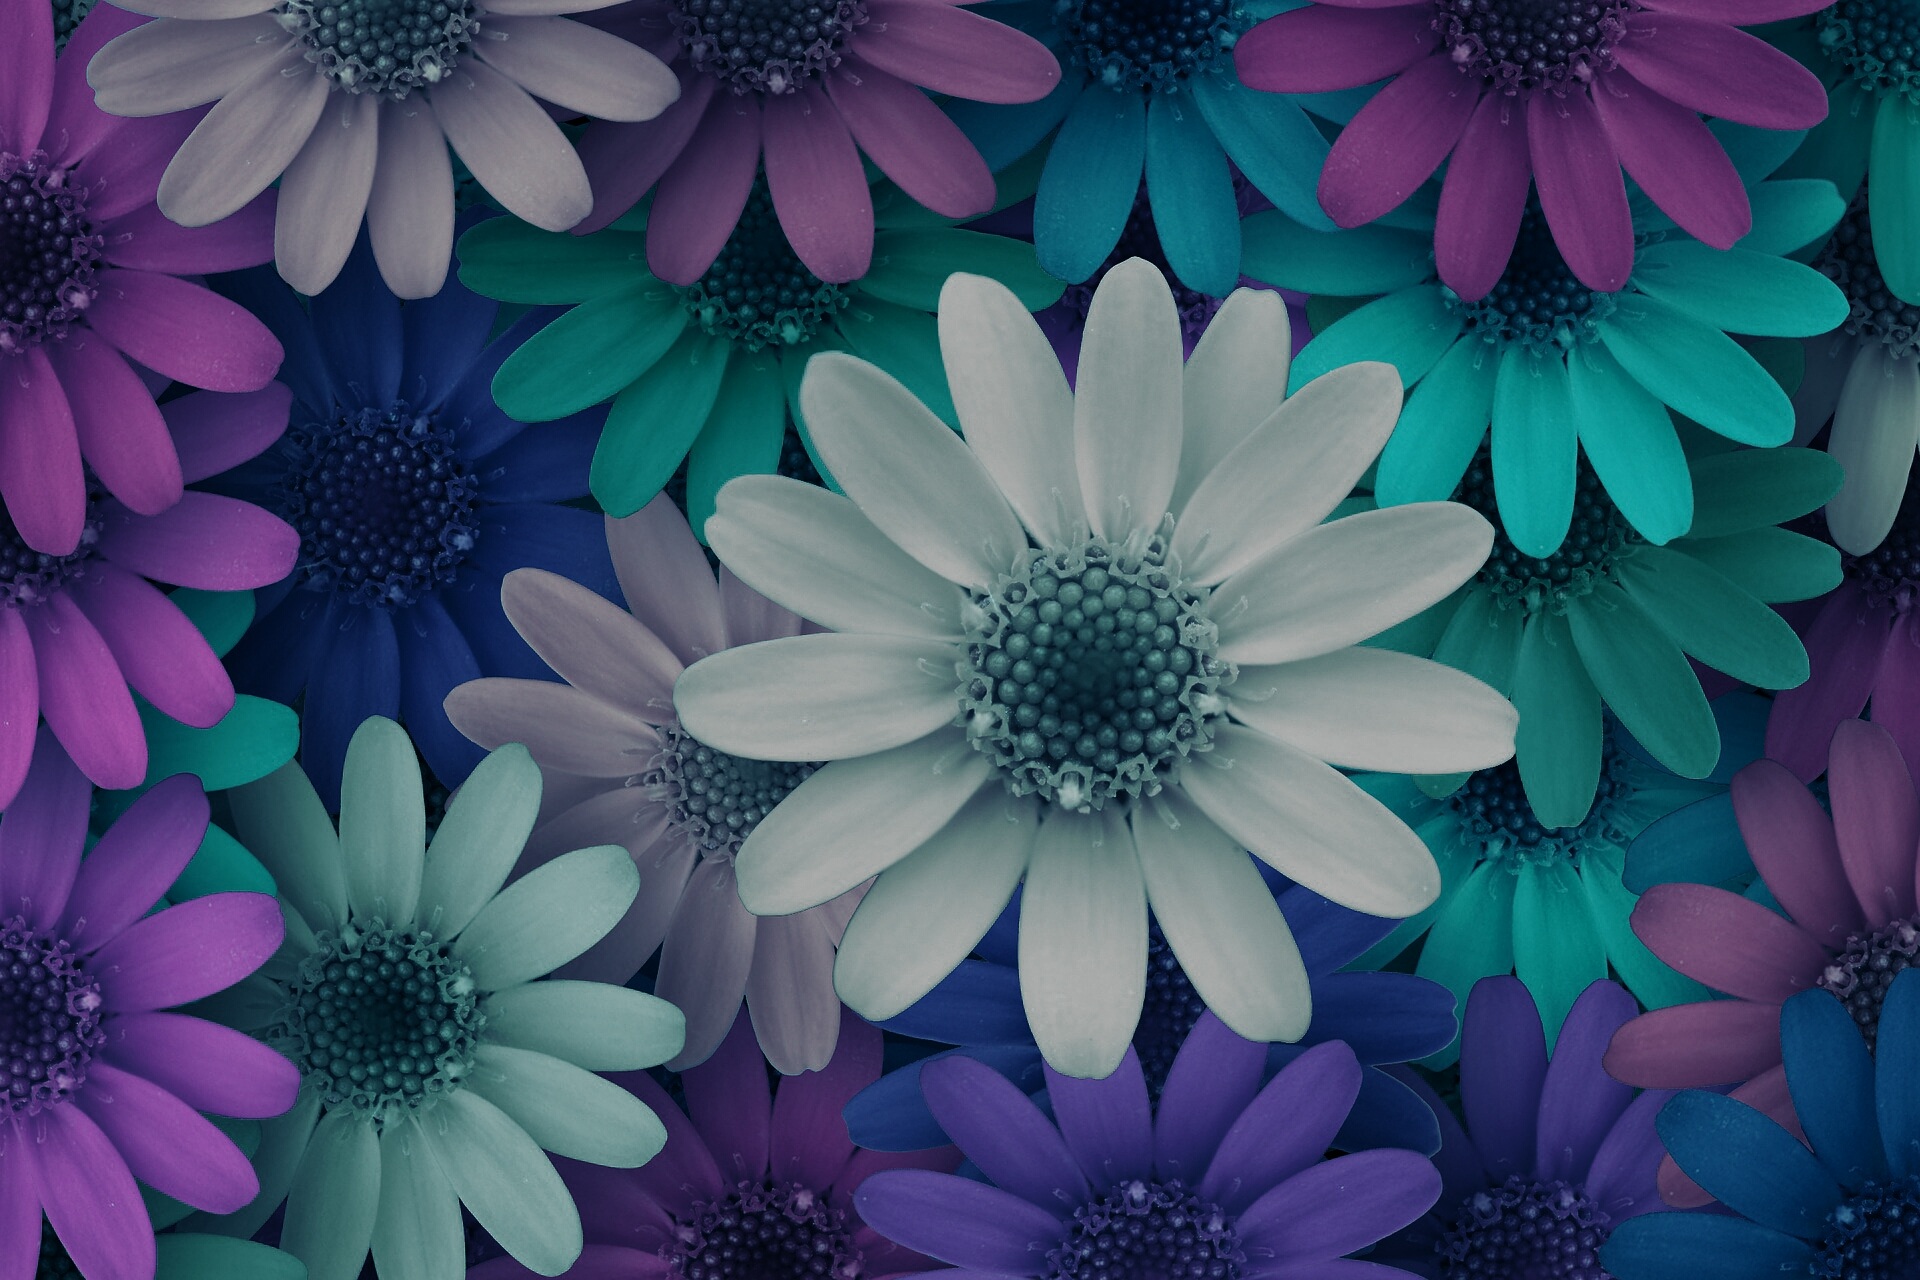
blossom, plant, flower, purple, petal, bloom, pattern, green, color, blue, flora, flowers, cheerful, illustration, design, floristry, flowering plant, daisy family, flower bouquet, computer wallpaper, land plant